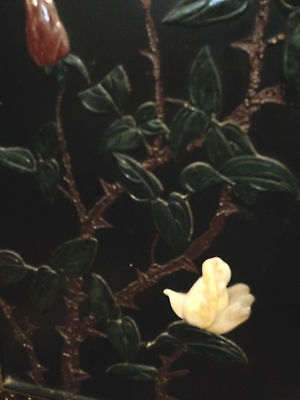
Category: cabinet